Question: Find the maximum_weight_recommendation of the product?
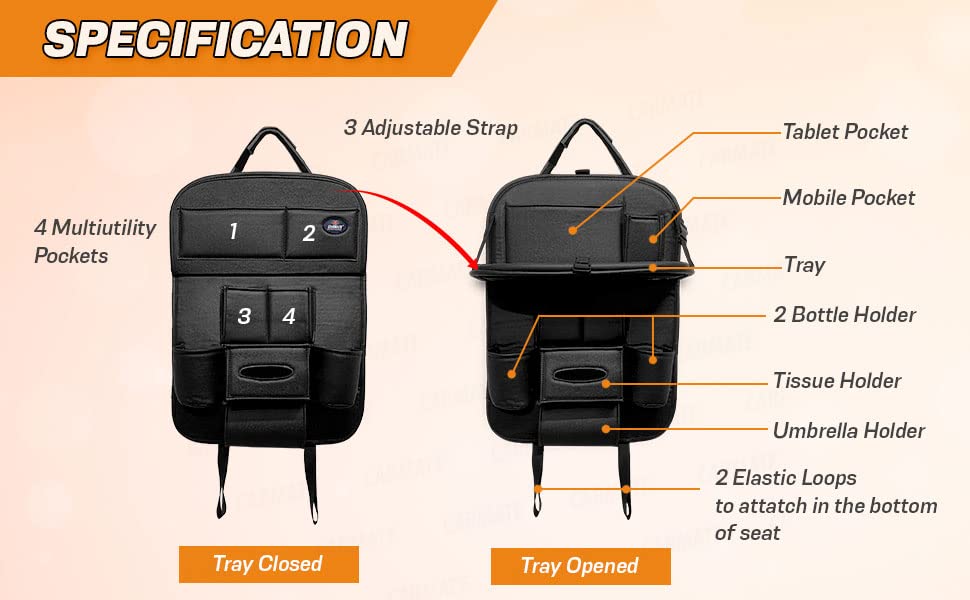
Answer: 2.0 ton